Nobility

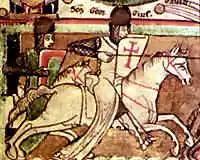
Nobility offered protection in exchange for service.

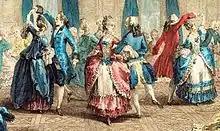
French aristocrats, .

The term derives from Latin ', the abstract noun of the adjective ' ("noble but also secondarily well-known, famous, notable"). In ancient Roman society, originated as an informal designation for the political governing class who had allied interests, including both patricians and plebeian families "("")" with an ancestor who had risen to the consulship through his own merit (see , "new man").